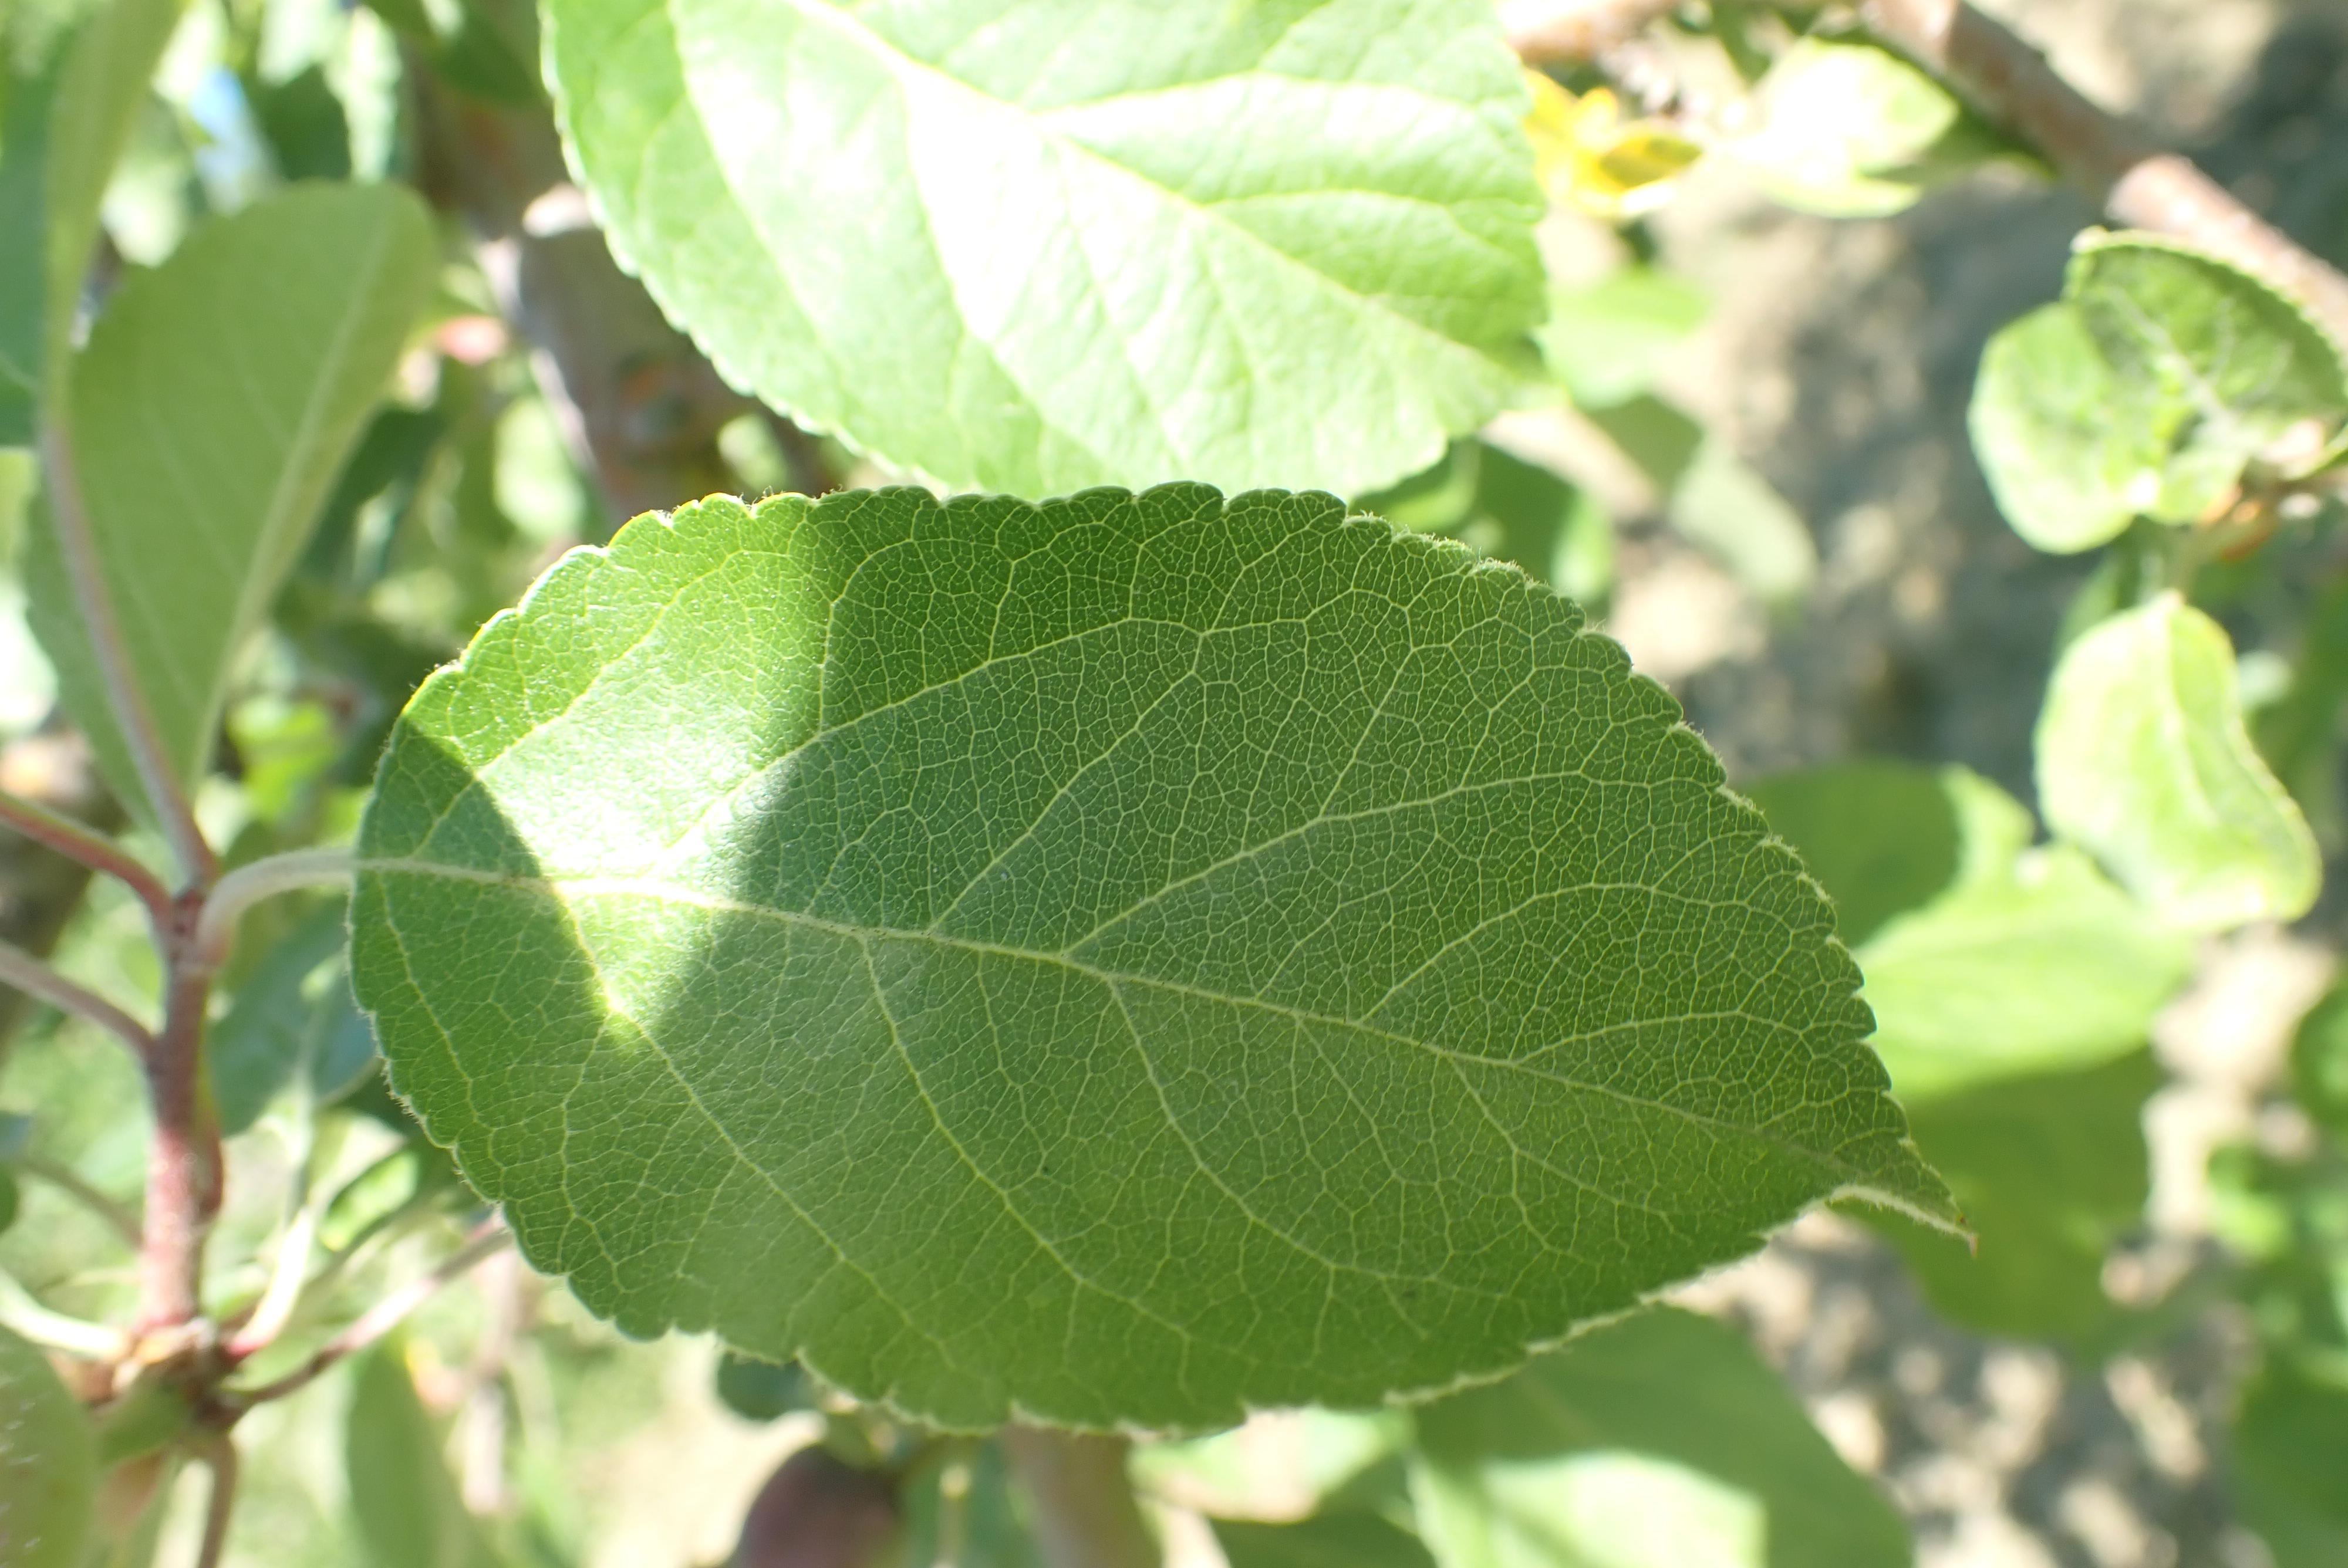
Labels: healthy